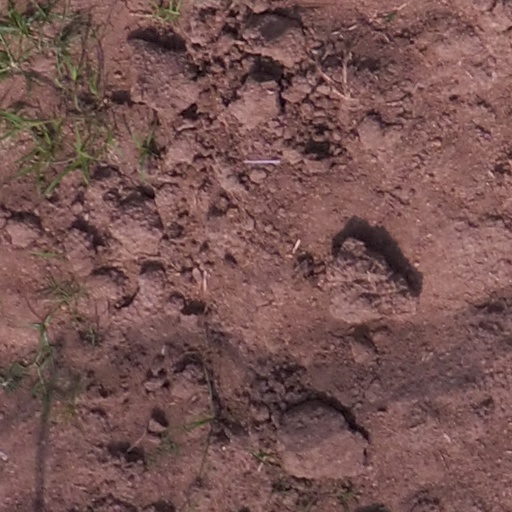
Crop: maize; corn